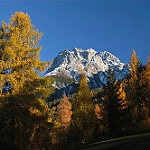
Scene: Outdoor